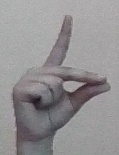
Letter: ta